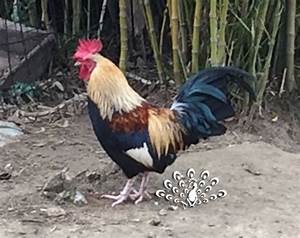
Label: chicken